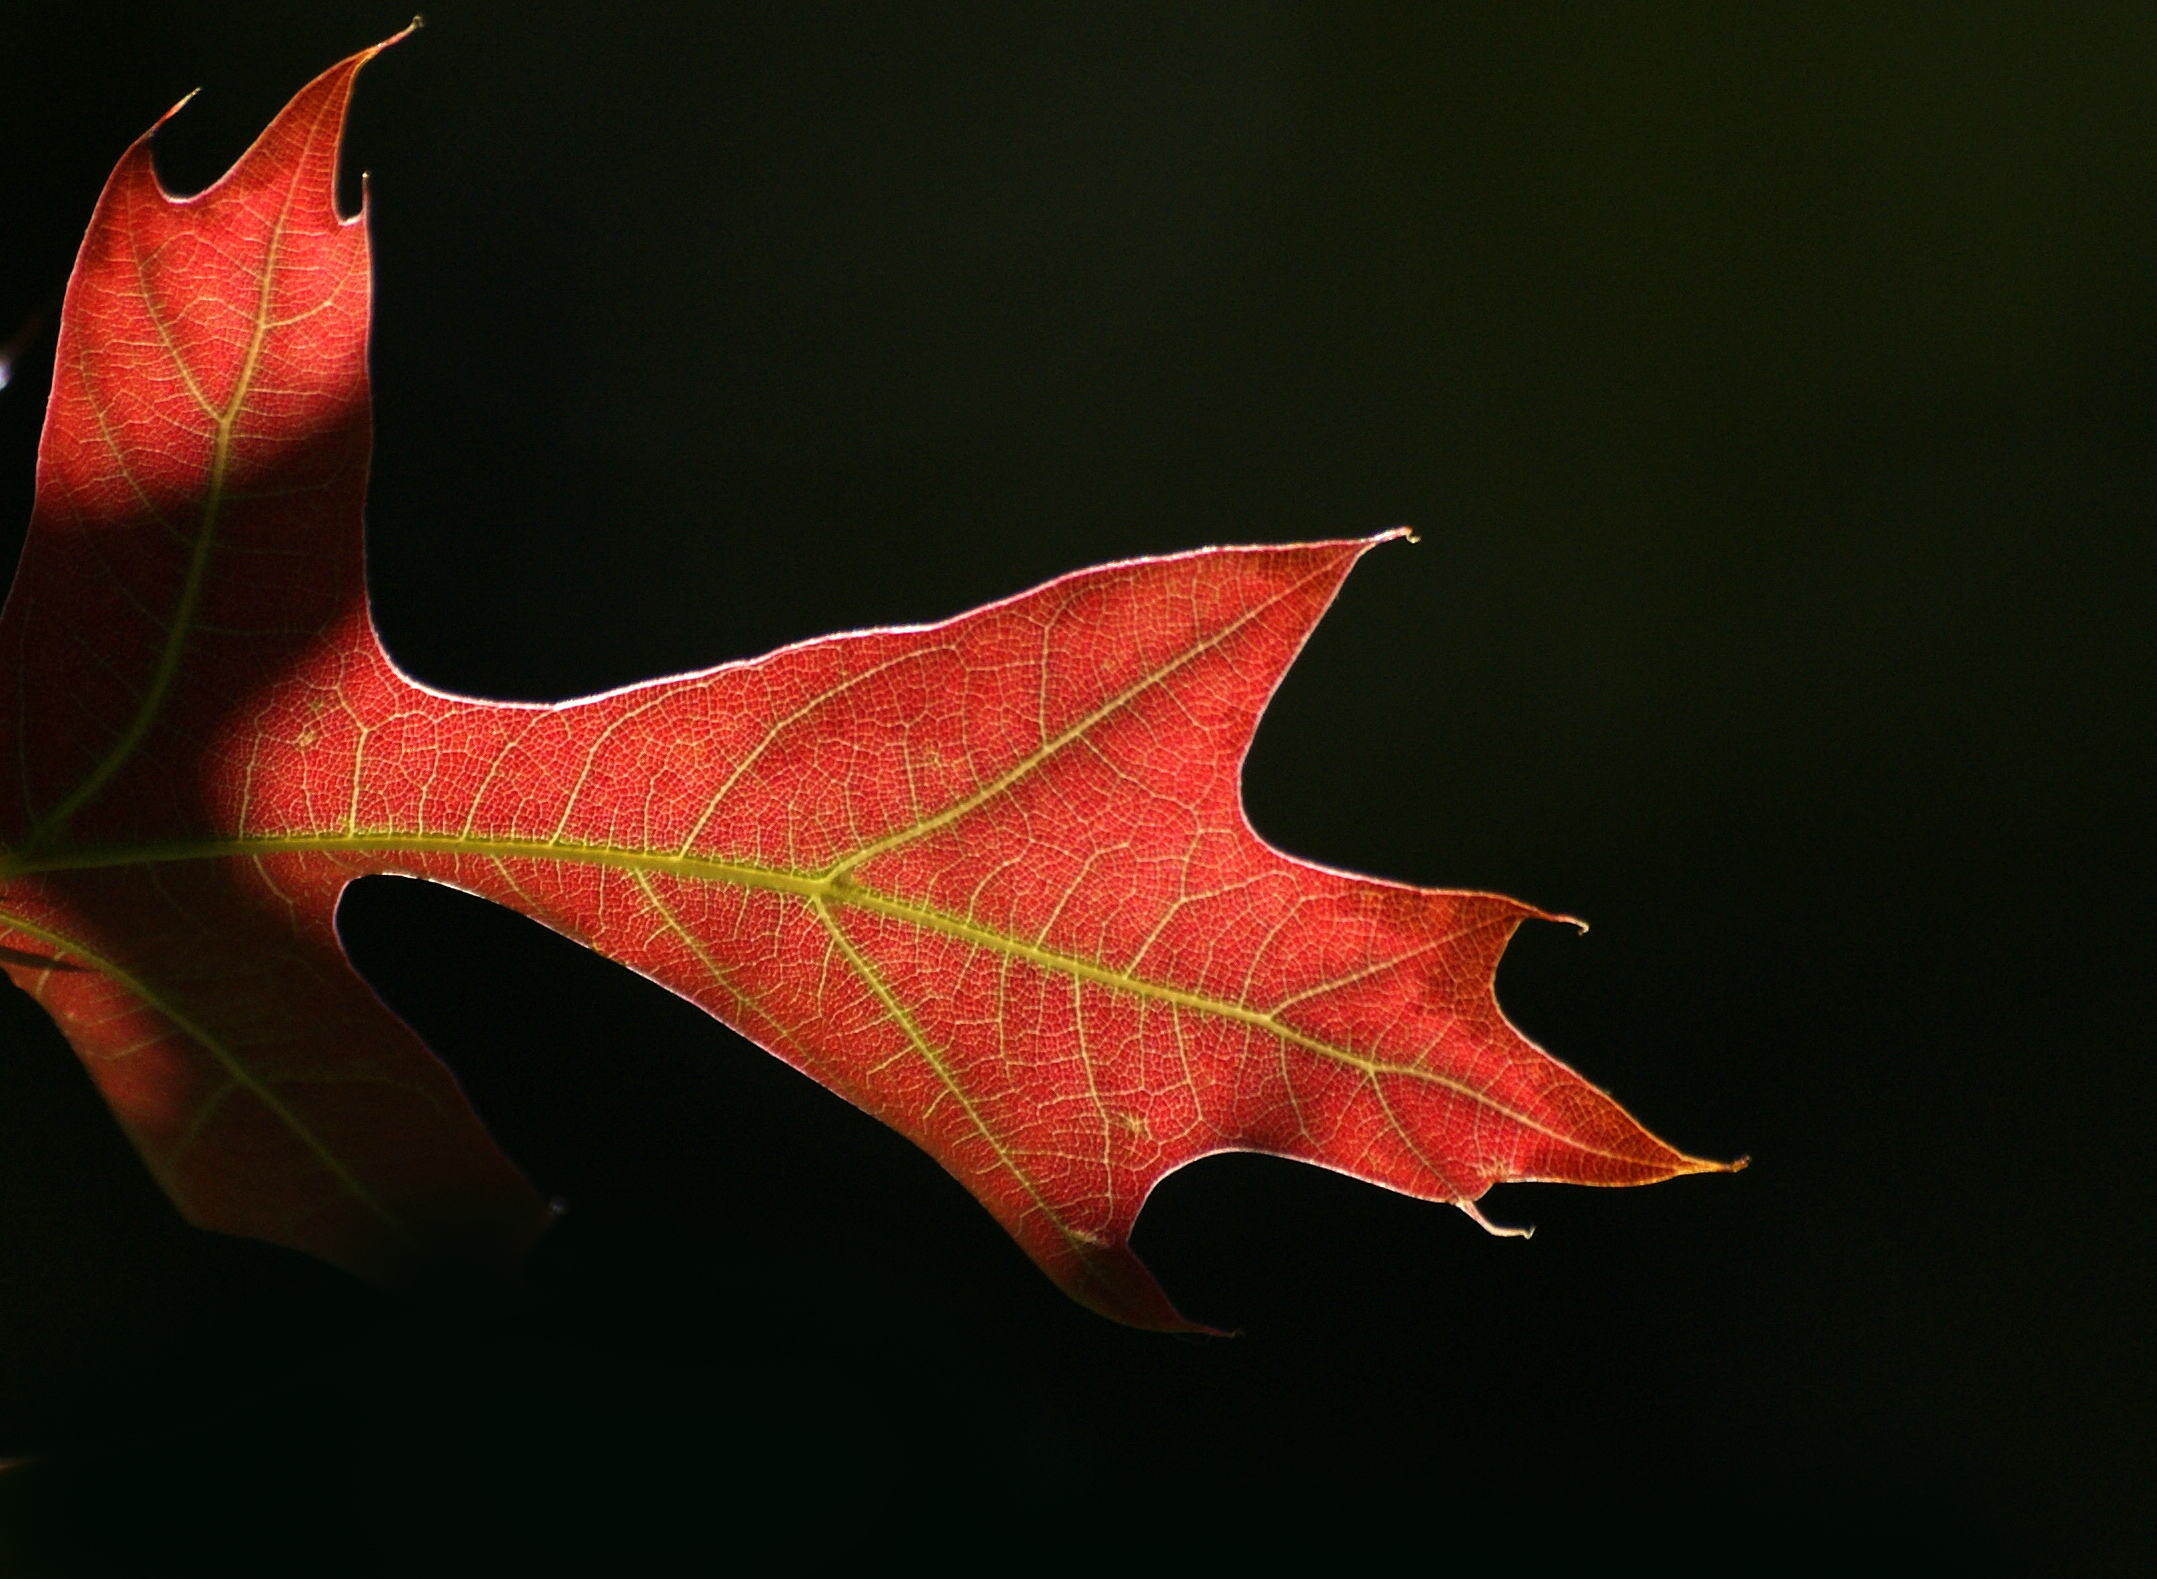
tree, branch, plant, leaf, fall, flower, red, autumn, season, maple tree, maple leaf, close up, redleaf, macro photography, flowering plant, woody plant, land plant